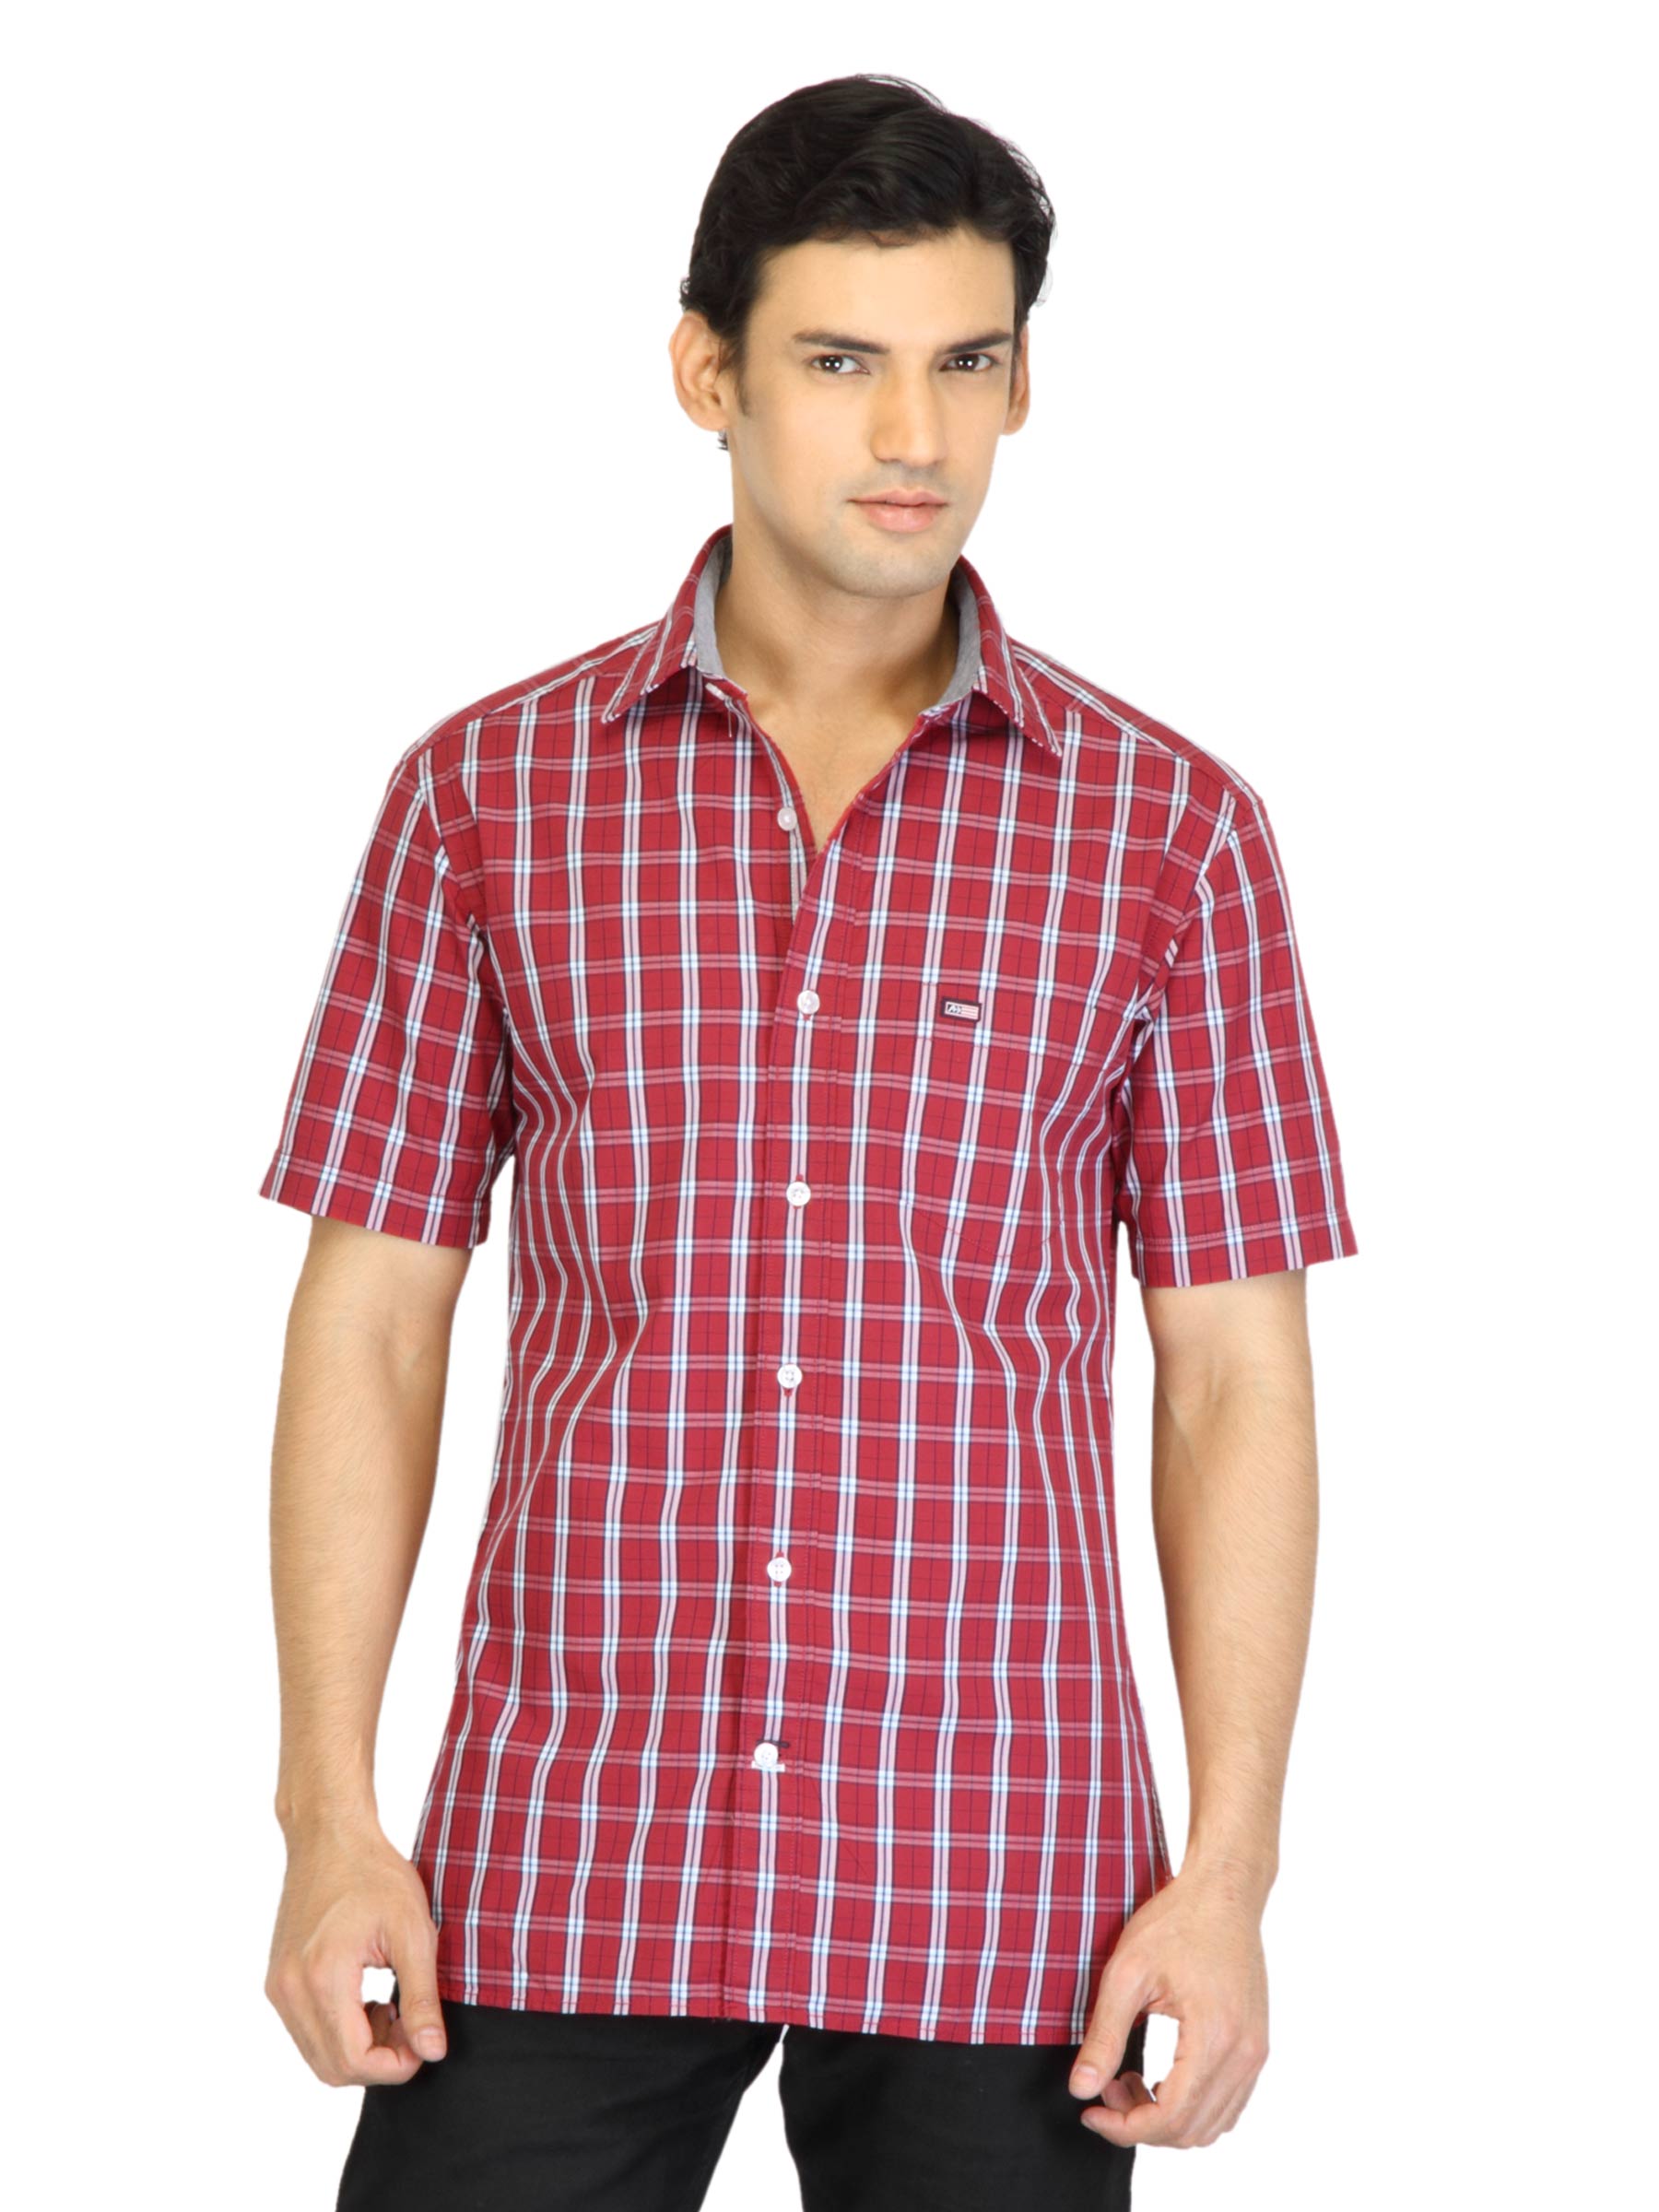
Arrow Sport Men Red Check Shirt
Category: Apparel / Topwear / Shirts
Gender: Men
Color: Red
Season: Spring 2012
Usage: Casual